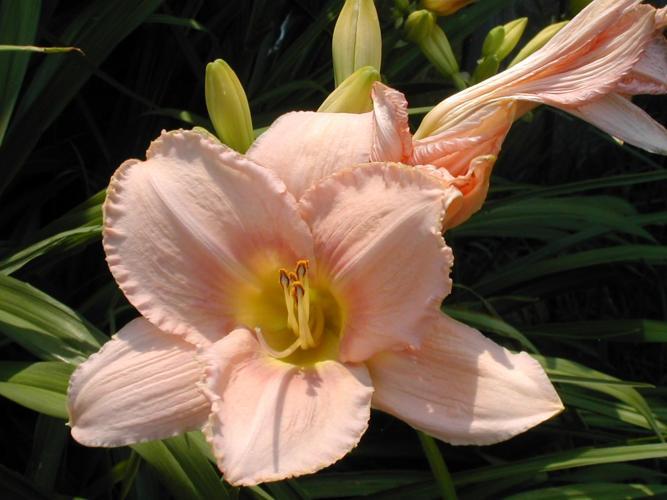
Label: sword lily